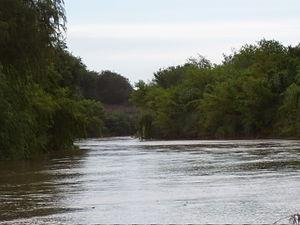
Le Río Cuarto ou Río Chocancharava, appelé Río Saladillo dans son cours inférieur, est une rivière qui parcourt le centre-sud de la province argentine de Córdoba. Il naît à l'extrême sud des sierras de Córdoba, dans le rameau appelé Sierra de Comechingones. Dans son cours supérieur il est appelé río de las Barrancas, recevant le nom de Río Cuarto à sa sortie du piémont après avoir conflué avec plusieurs cours d'eau.